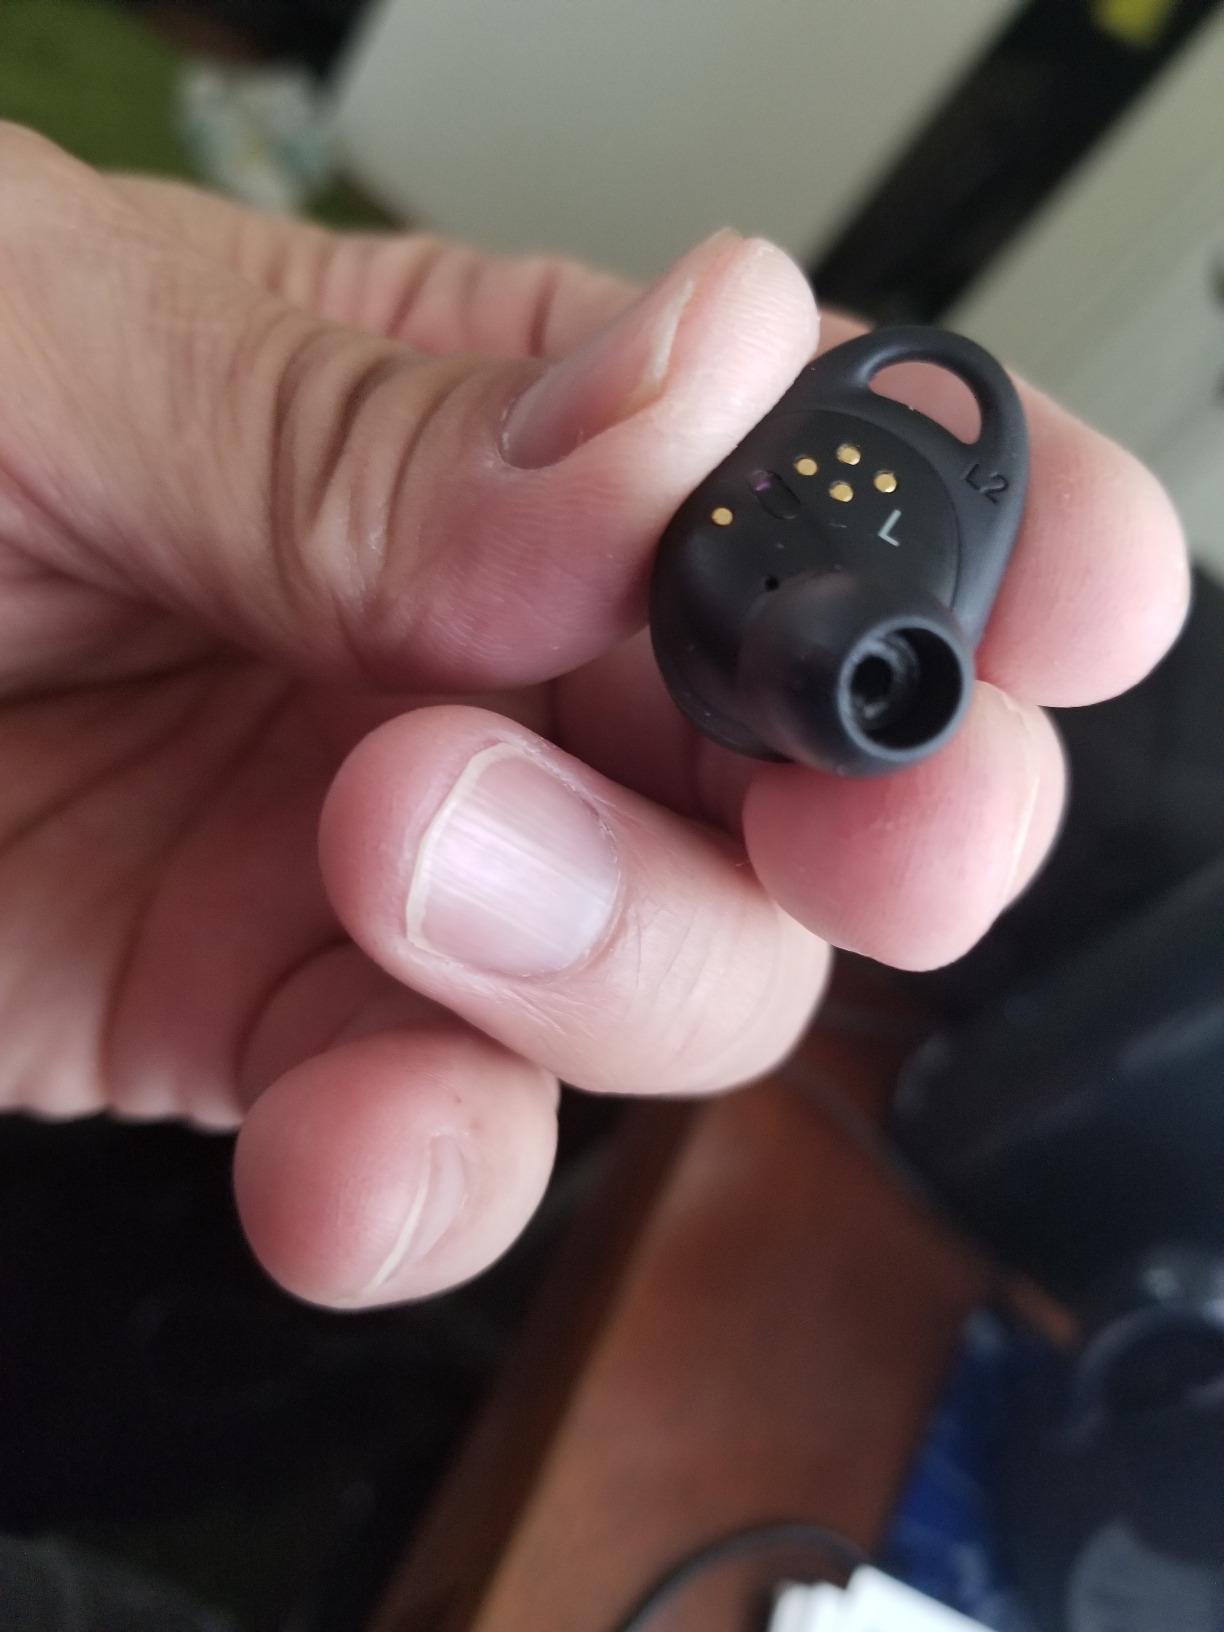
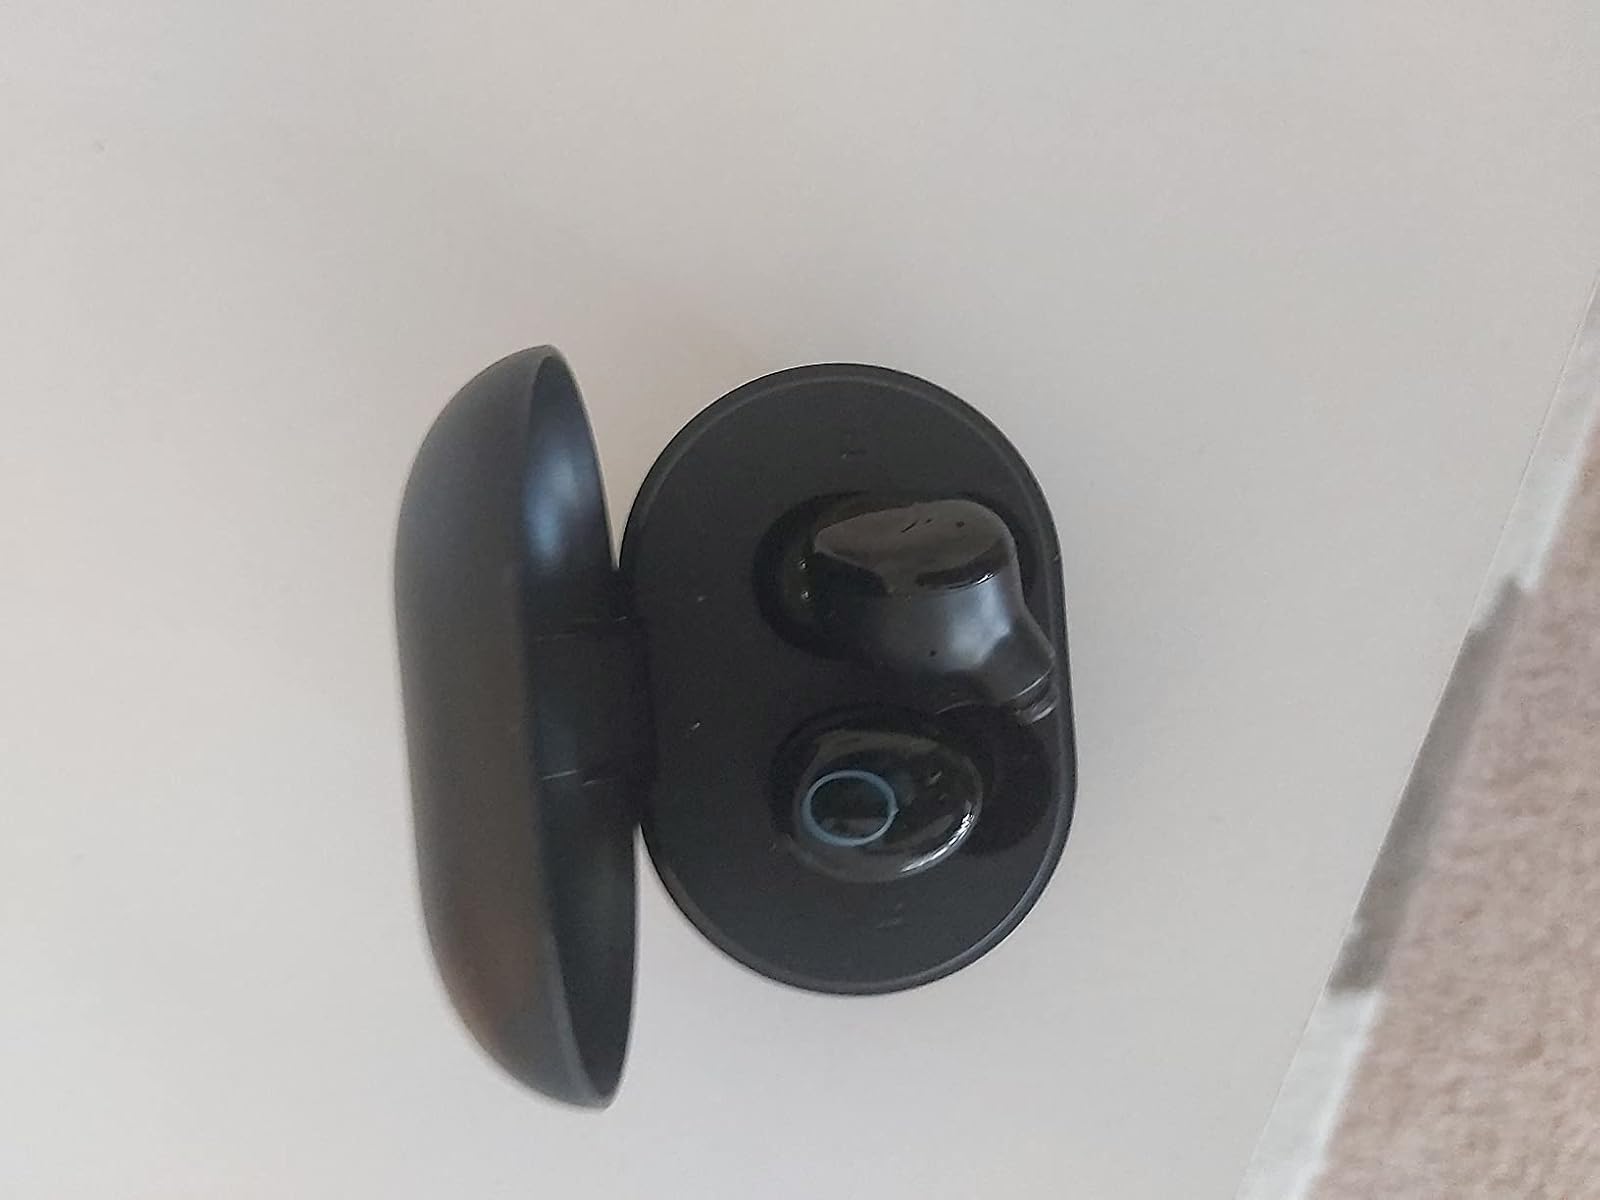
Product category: earbuds
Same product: no